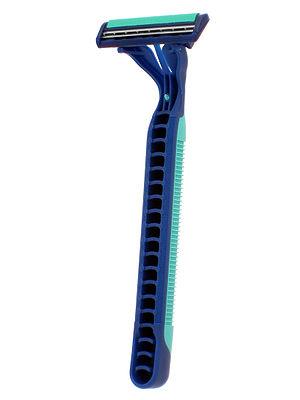
Un rasoir est un appareil destiné à couper les poils, tant chez les hommes que chez les femmes, ou encore chez les animaux.